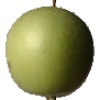
Label: apple_granny_smith